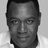
Emotion: happy